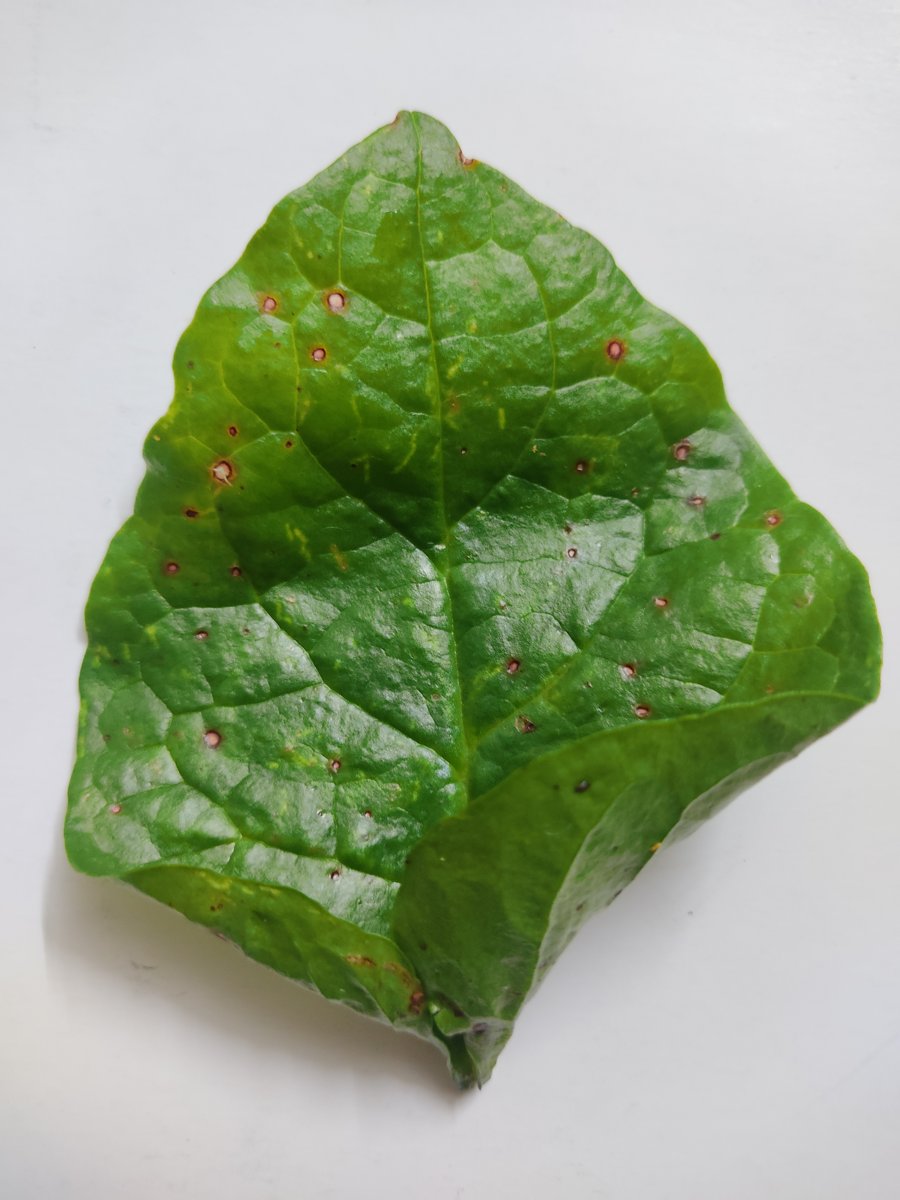
Label: Bacterial-Spot